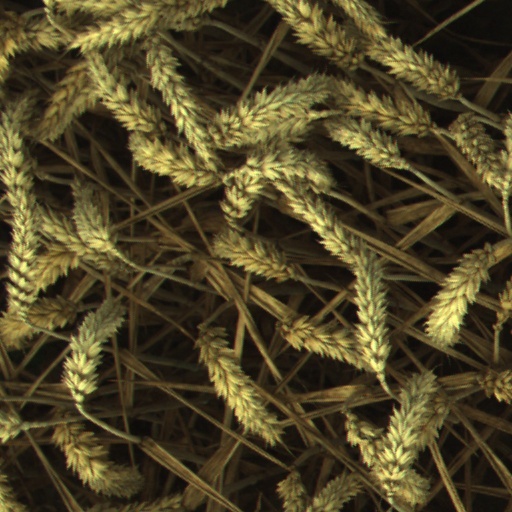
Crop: wheat